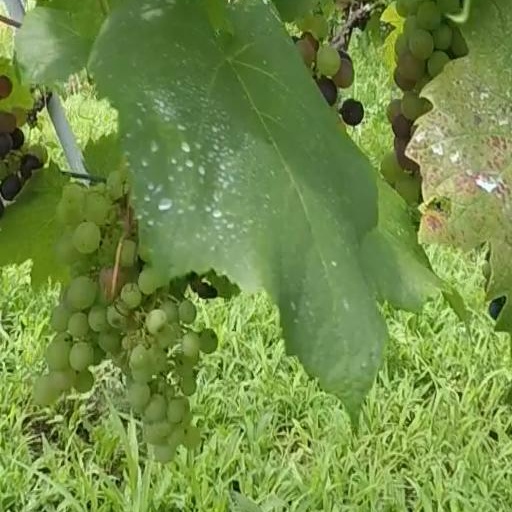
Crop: grape